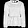
Label: Pullover